Seward Highway

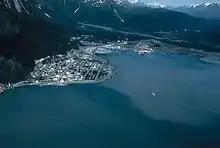
An aerial view of Seward and vicinity, including Bear Creek. (The southern end of the Seward Highway runs through the center of the photo.)

The Seward Highway begins at an intersection with Railway Avenue, in Seward, less than from Resurrection Bay. At this point, the Seward Highway is two lanes, with a parking lane on each side. The Seward Highway is designated as AK-9 at this point of the route. The highway continues through downtown Seward and residential areas. The highway continues past the Seward Airport and Exit Glacier road, before entering the unincorporated community of Bear Creek. Just after entering Bear Creek, a series of tracks belonging to the Alaska Railroad comes alongside the roadway. These railroad tracks continue on with the Seward Highway until Moose Pass, return near a junction with the Portage Glacier Highway, and remain until the highway becomes a freeway, in southern Anchorage. The Seward Highway proceeds through central Bear Creek, passing Bear Lake, until entering Chugach National Forest.